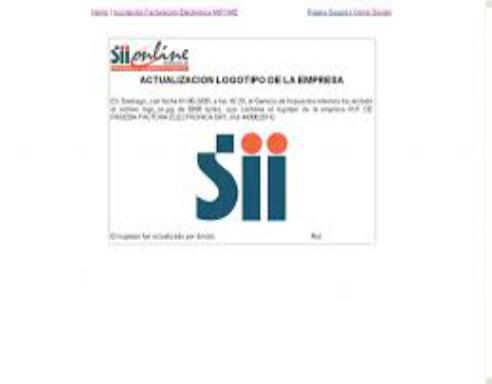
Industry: Electronic